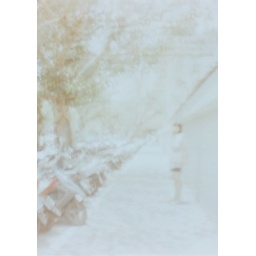
girl in summer street